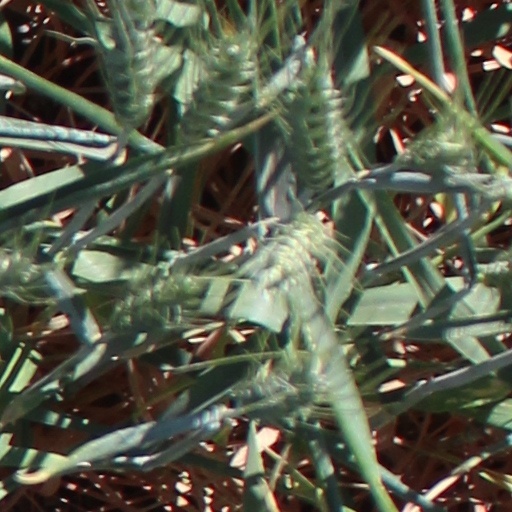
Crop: wheat